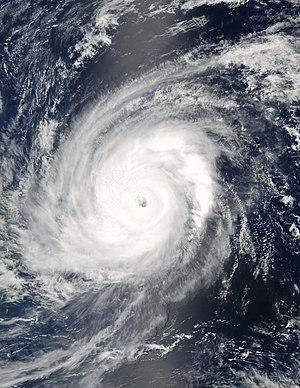
Le typhon Sudal est un violent cyclone tropical qui a frappé les îles Yap, l'île de Guam, l'île de Rota et l'île d'Iwo Jima.